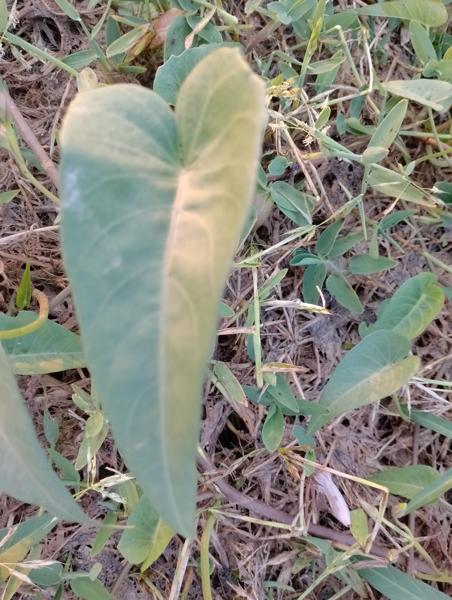
Weed species: Ipomoea aquatic